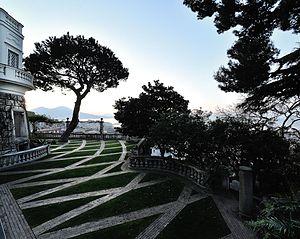
Pour villas de Naples se réfère à ces villas qui sont nées dans une période allant de la Renaissance à la Belle Époque.